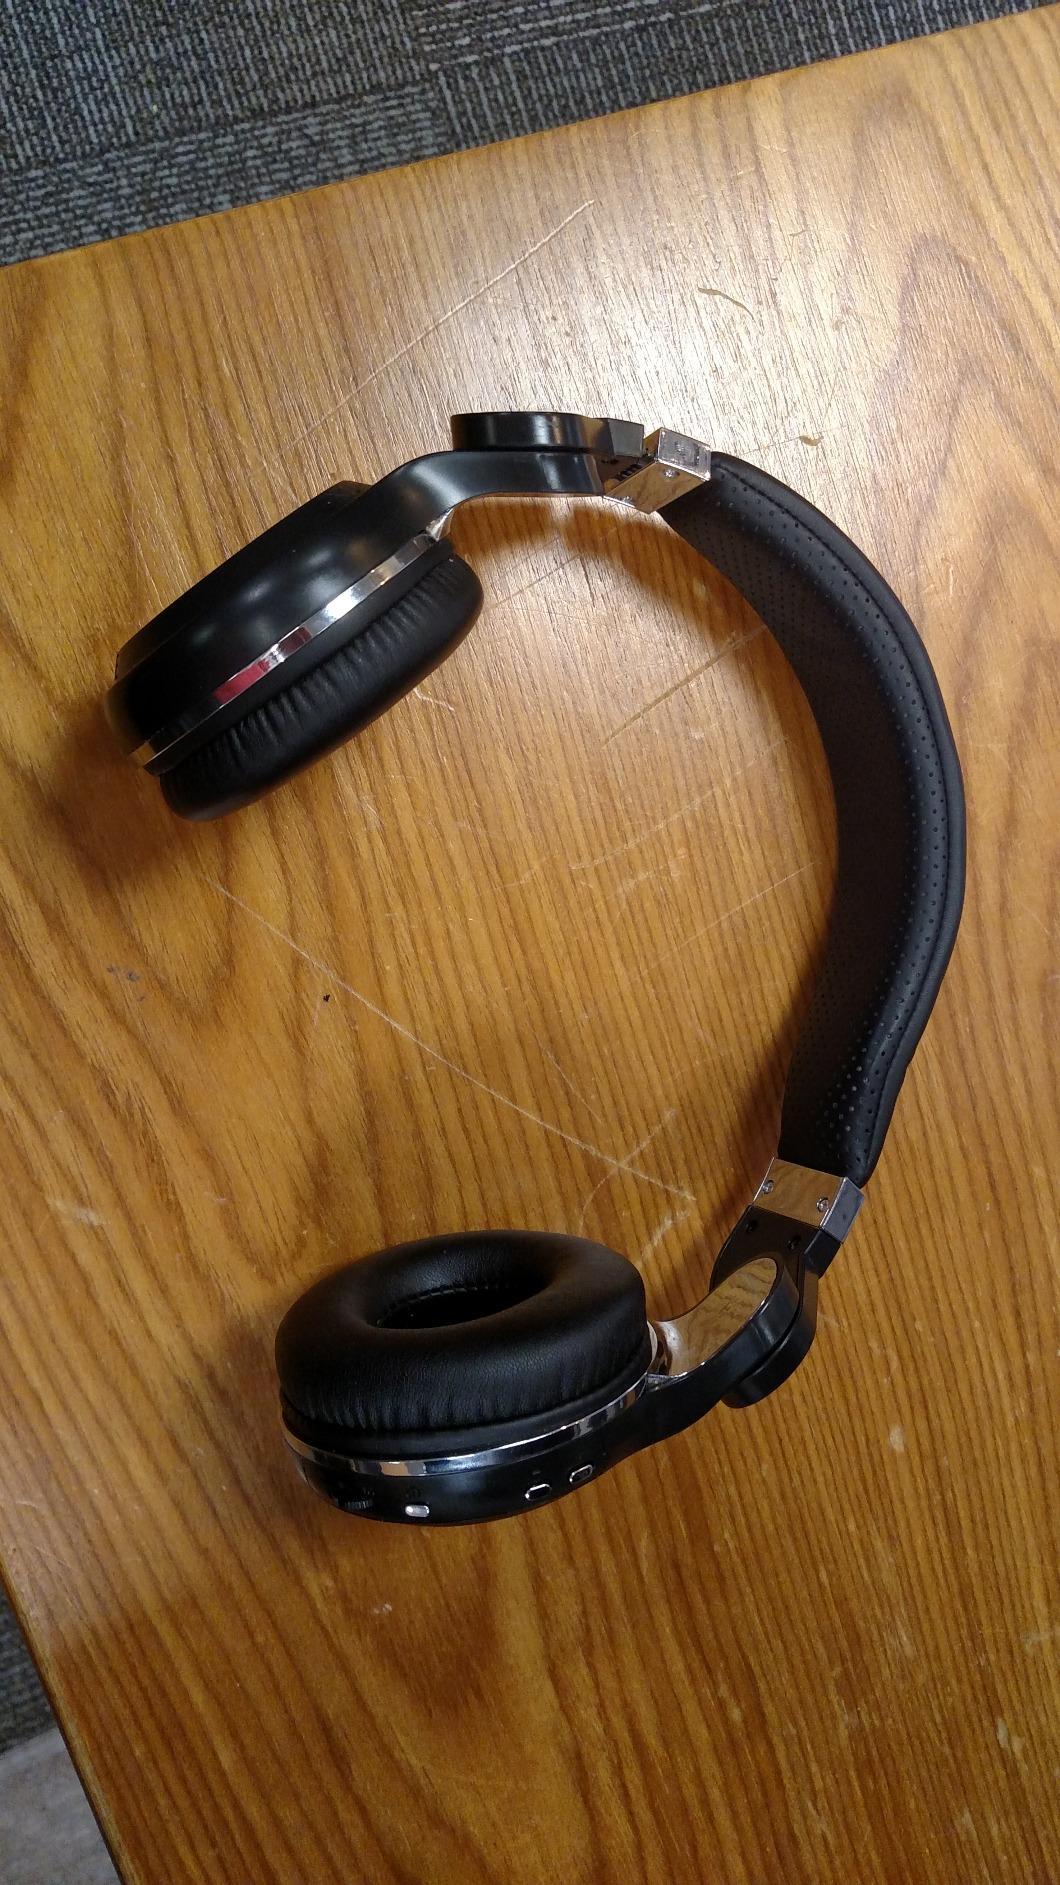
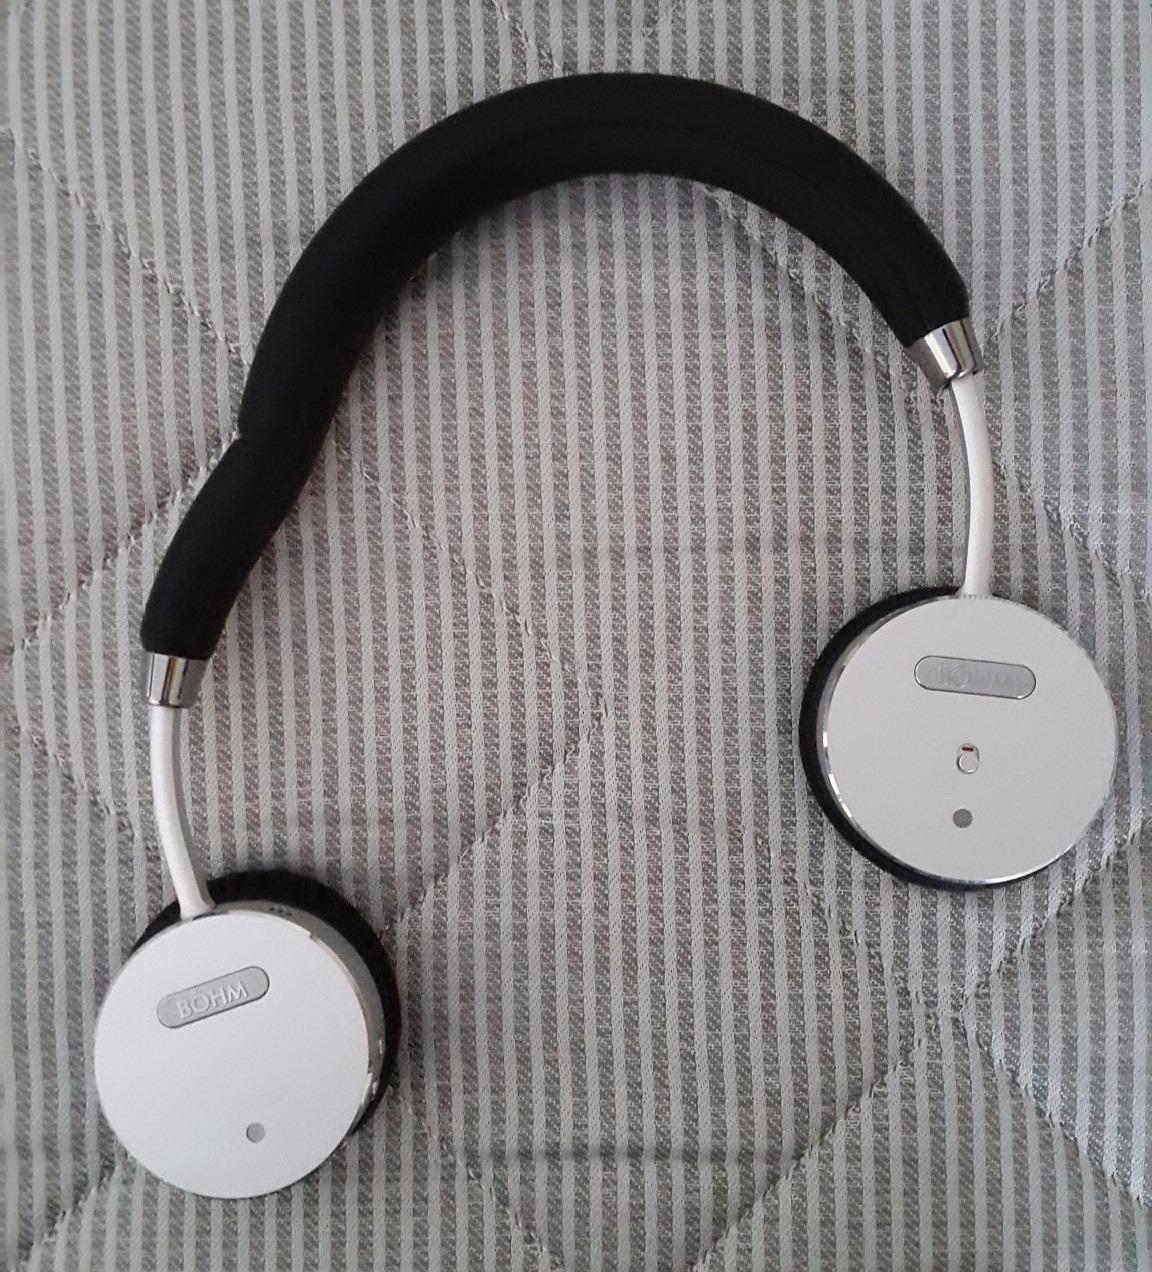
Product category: headphones
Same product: no